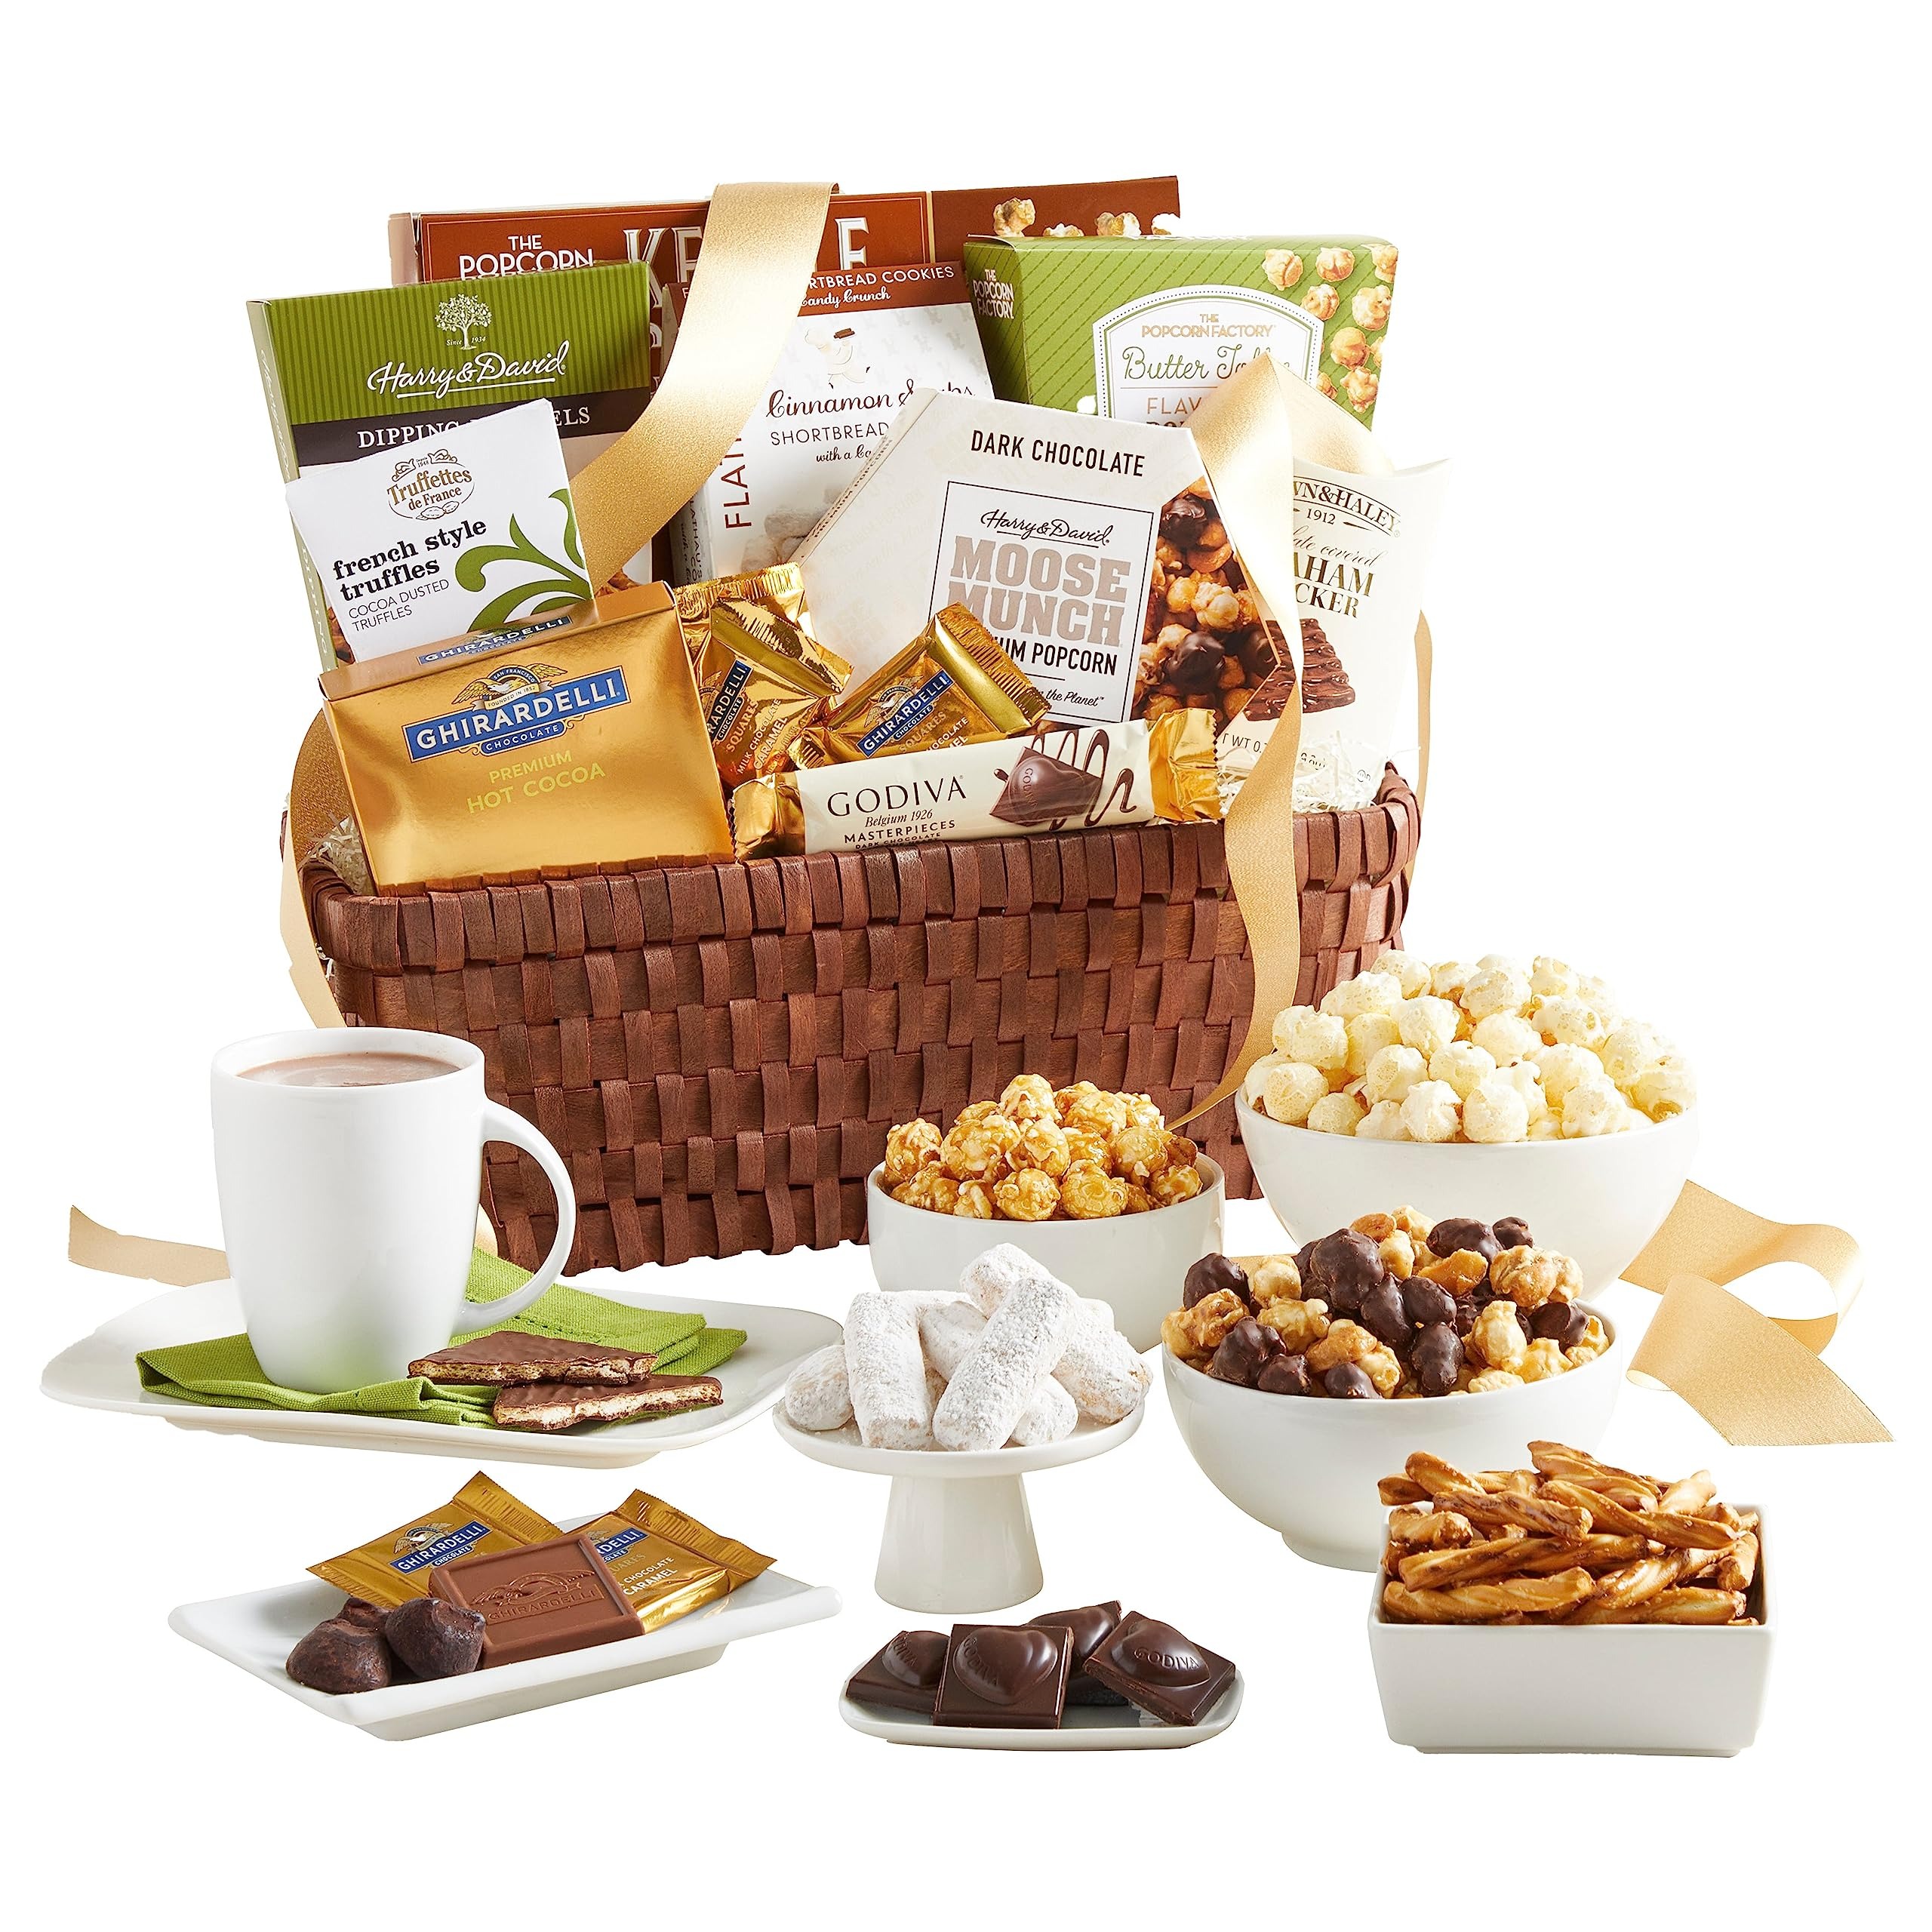
Item Name: GreatFoods Classic Gourmet Gift Basket - Grande, Food Gifts, Corporate Gifts, Holiday Gifts
Bullet Point 1: Grande Classic Gourmet Basket Includes: 0.28 oz. Amaretti Del Chiorsto Italian Crunch Cookies, 0.7 oz. Brown & Haley Dark Chocolate Covered Graham Cracker, 0.96 oz. Carousel Butter Toffee Caramels, 1.5 oz. Flathaus Cinnamon Snap Shortbread Cookies, 0.85 oz. Ghirardelli Hot Cocoa Mix, 1.06 oz. Ghirardelli Squares Milk Chocolate & Caramel, 1.6 oz. Dark Chocolate Covered Pretzel, 2.25 oz. Hammond's Chocolate Sandwich Crème Cookies, 3 oz. Harry & David Honey Wheat Dipping Pretzels, 3 oz. Harry &
Bullet Point 2: This is what candy heaven looks like! Surprise a candy lover with this amazing basket of gourmet candies and treats
Bullet Point 3: Here's a gift that will make staying in just as fun as going out. A great value for gift giving to family, friends, coworkers, or employees
Bullet Point 4: Make a grand gesture in gourmet gift giving with this Classic Gourmet Gift Basket
Bullet Point 5: Measures 14.75"L x 7"W x 13.125"H
Product Description: Opening and exploring all of the sweet and savory goodies in this abundant gift is an experience in itself. It's an impressive gift anyone would love to receive.
Value: 1.0
Unit: Count

Price: 79.99